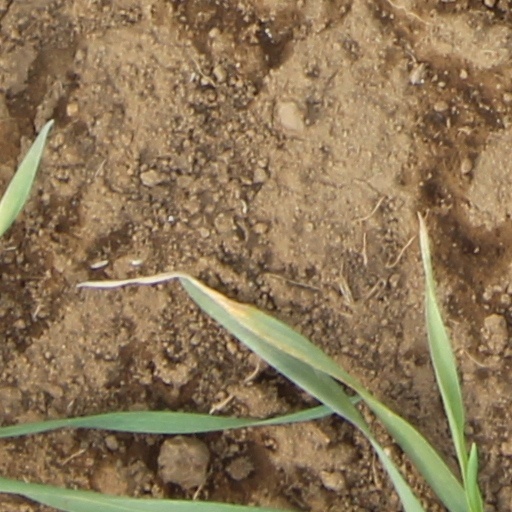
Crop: wheat